Union County, Ohio

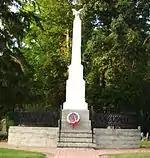
War of the Rebellion memorial, Milford Center

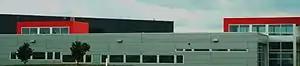
Ohio National Guard training center, Marysville

Memorial Hospital of Union County was constructed in Marysville in 1952. Many other developments would take place during this time, including the construction of the Union County Airport in Marysville, as well as numerous manufacturing companies and small housing developments throughout the county. U.S. Route 33 was expanded from a two-lane highway to a four-lane highway in the 1980s.